Dominican art

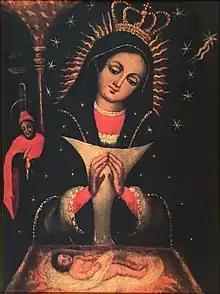
Nuestra Señora de la Altagracia, 16th century, Tesoro Basílica de Higüey

Overall, the Hispanic, Catholic and stately aesthetic, including a medieval-renaissance eclecticism, reflects the art of the period, and is above all expressed in the civil and religious architecture of Santo Domingo during this time. The first century of Spanish colonialism didn't produce any mestizo art, considering Spanish exploitation was too severe. Moreover, during the 17th century, Hispaniola faced a period of isolation and general poverty, in which a creole mentality was beginning to be defined in the majority mixed population, in isolation, and in religious cults, like the Altagraciano, associated with offerings, miracles, veneration and the iconographic multiplicity of the maternal image.